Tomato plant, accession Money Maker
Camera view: tilt-top (135 deg); turntable rotation: 150 degrees
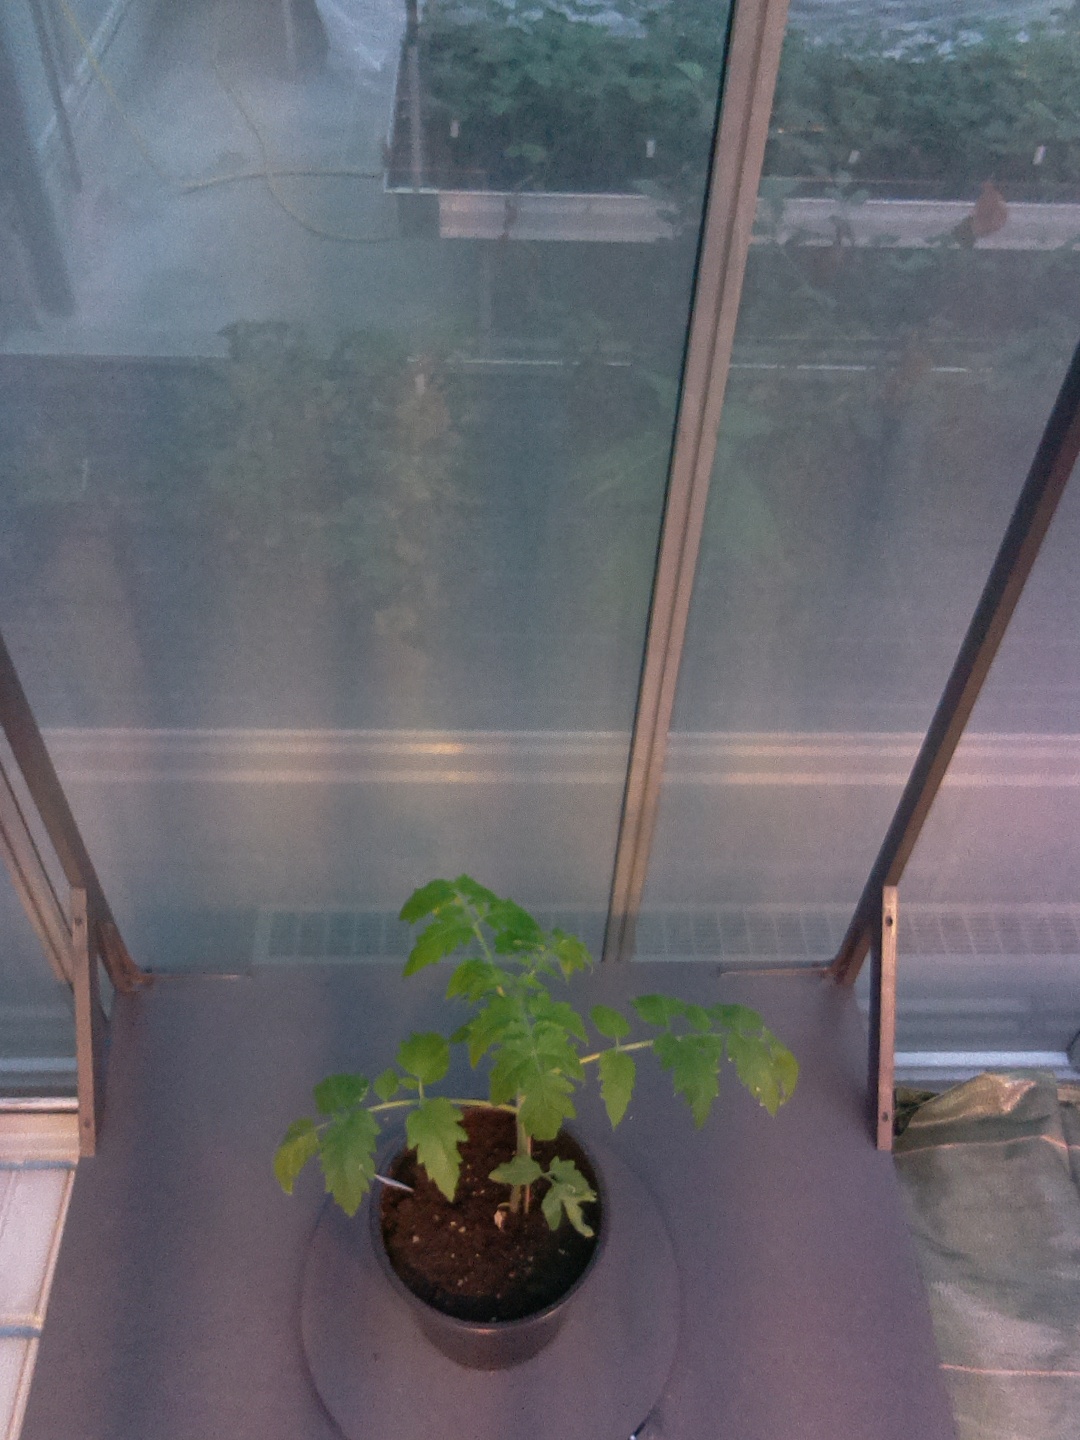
BBCH growth stage 13: 6 of true leaves visible